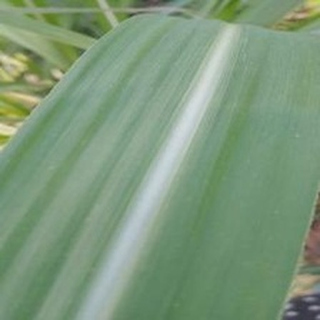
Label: healthy_sugarcane